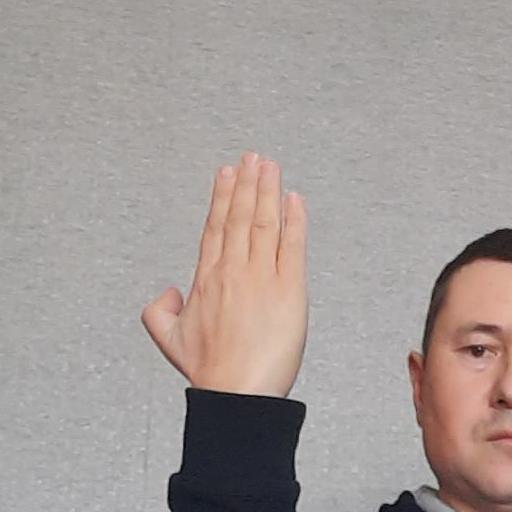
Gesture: stop_inverted